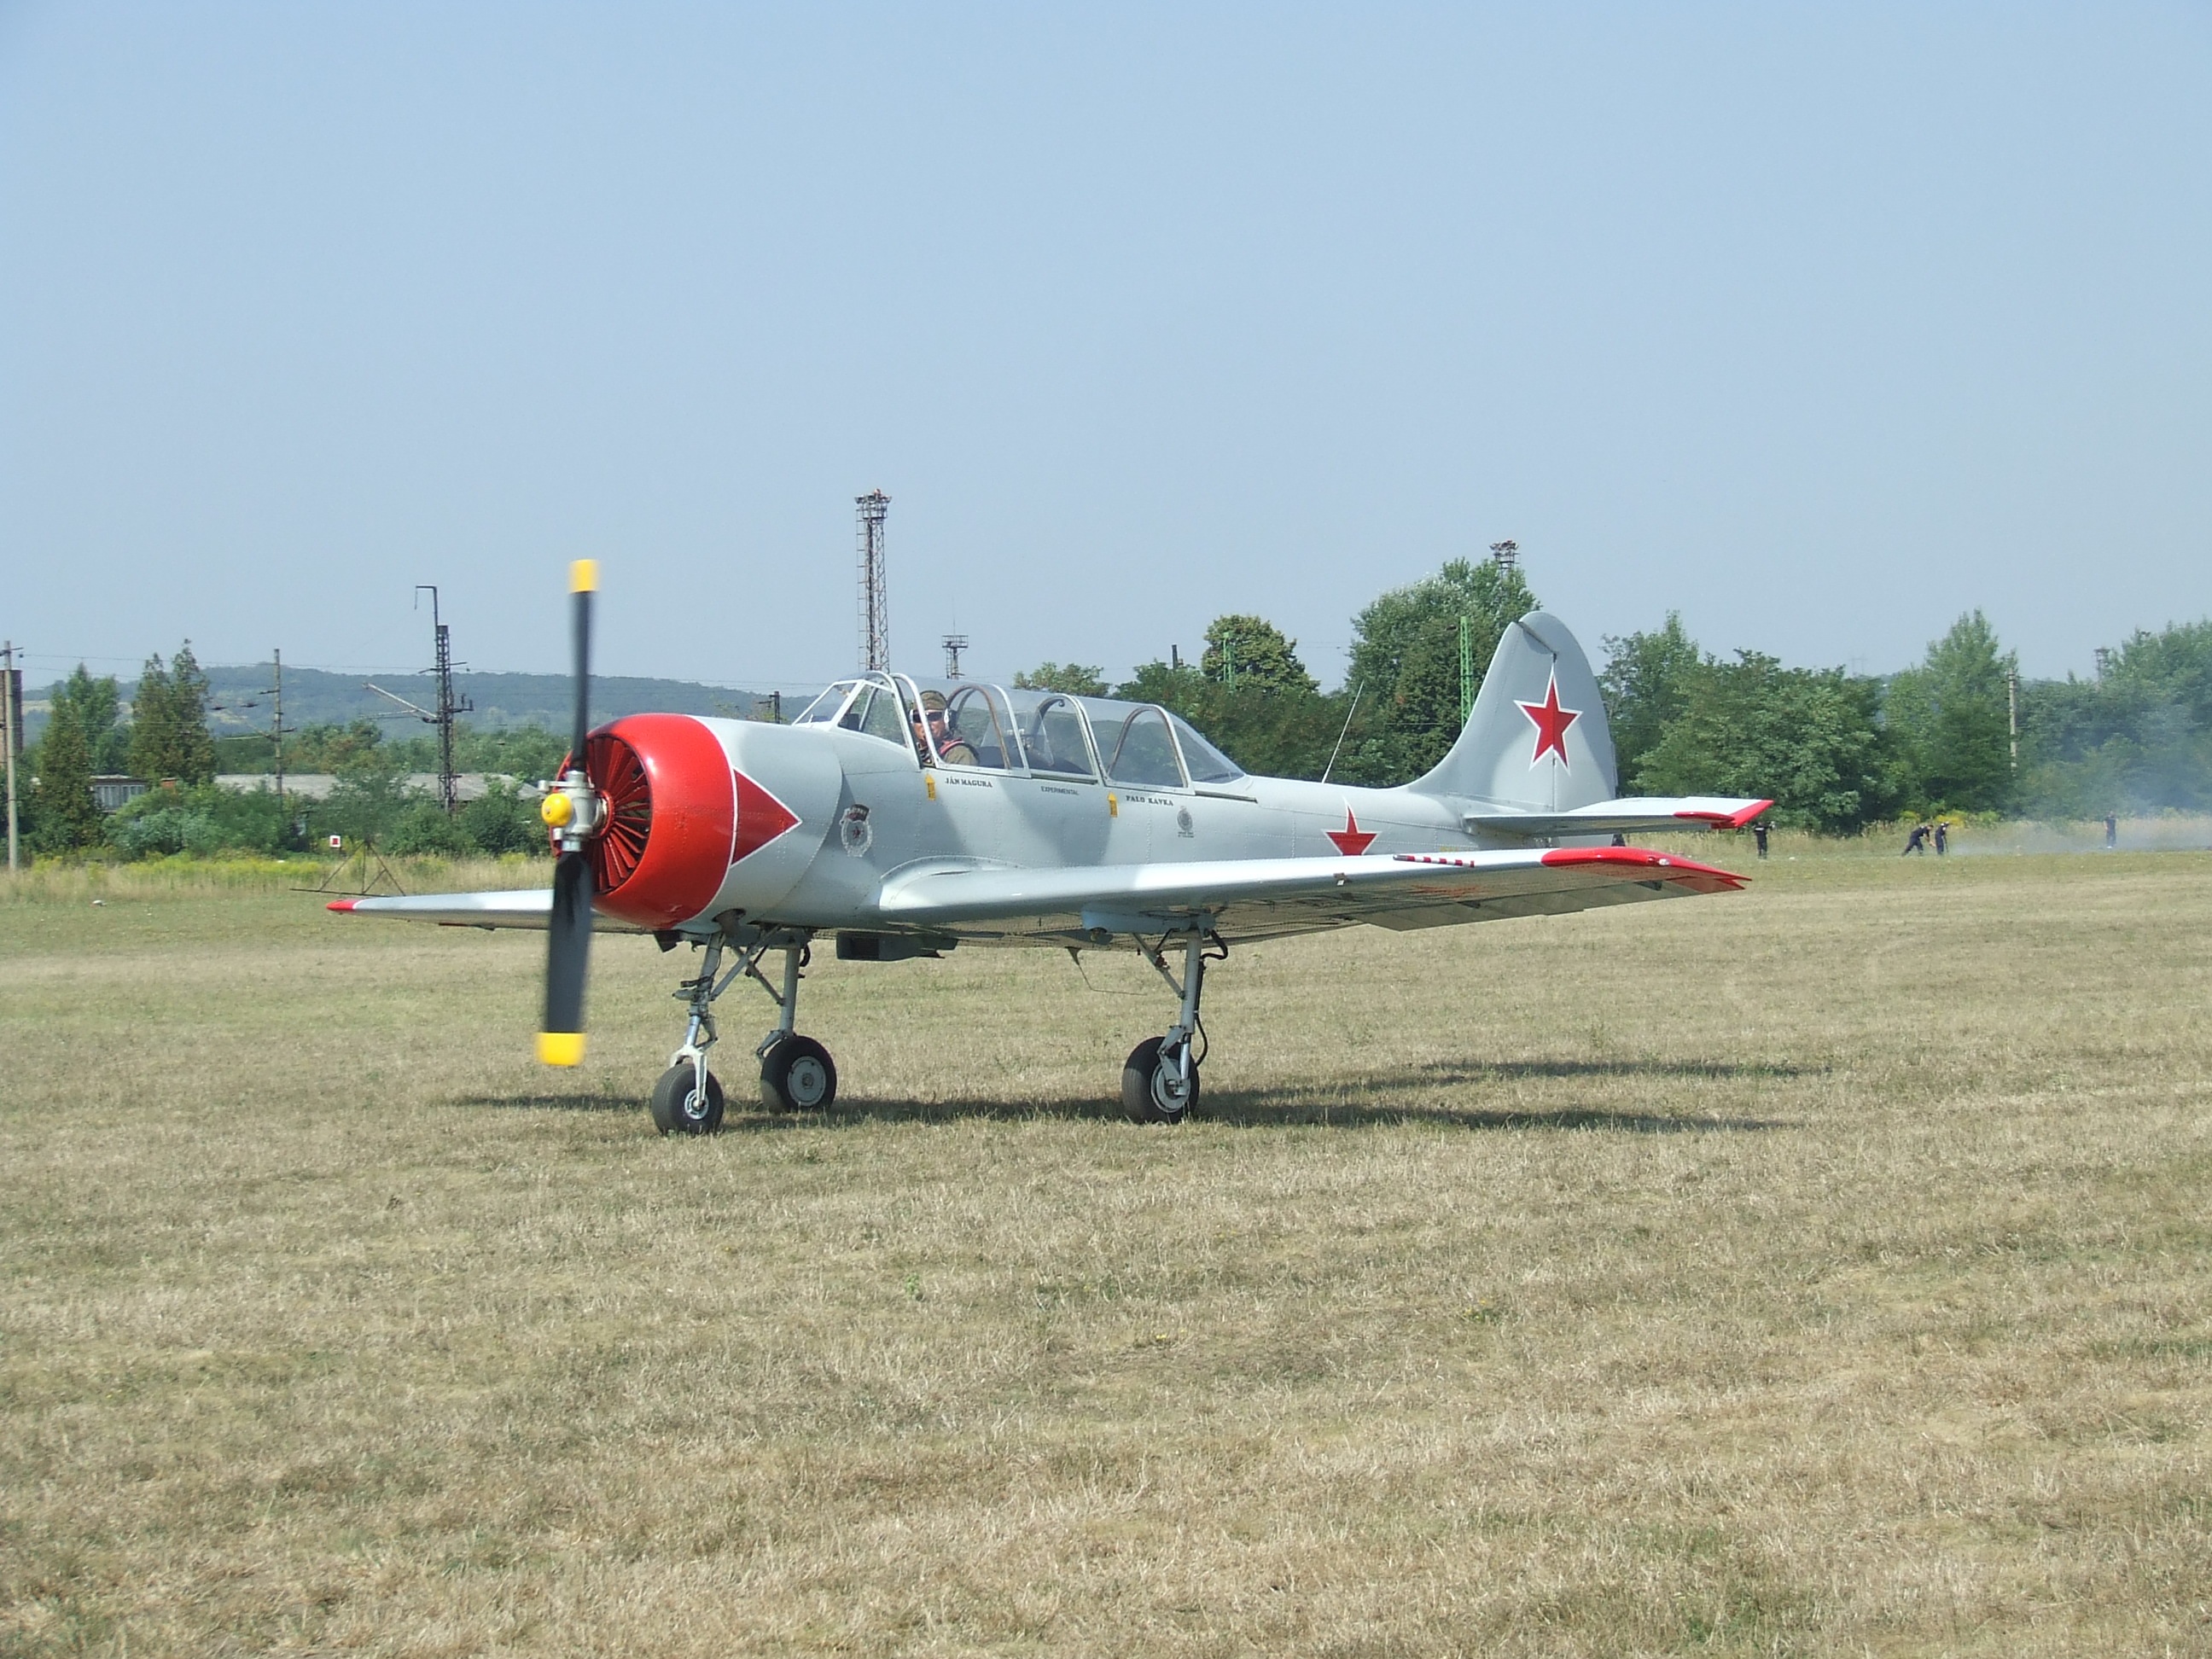
airport, airplane, aircraft, vehicle, aviation, flight, takeoff, air show, light aircraft, air force, jet aircraft, fighter plane, fighter aircraft, military aircraft, monoplane, miskolc hungary, yak 52, trainer aircraft, atmosphere of earth, aircraft engine, general aviation, north american t 6 texan